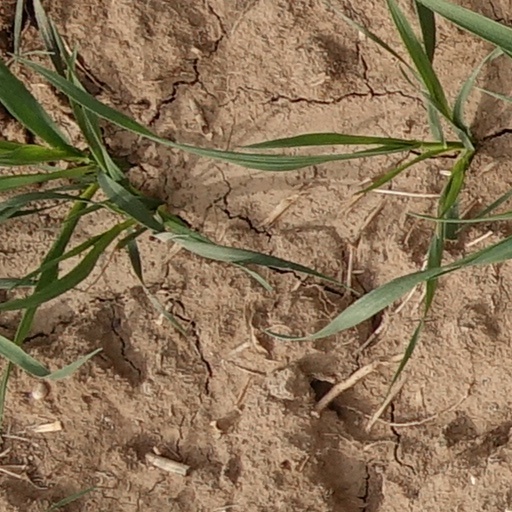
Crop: wheat